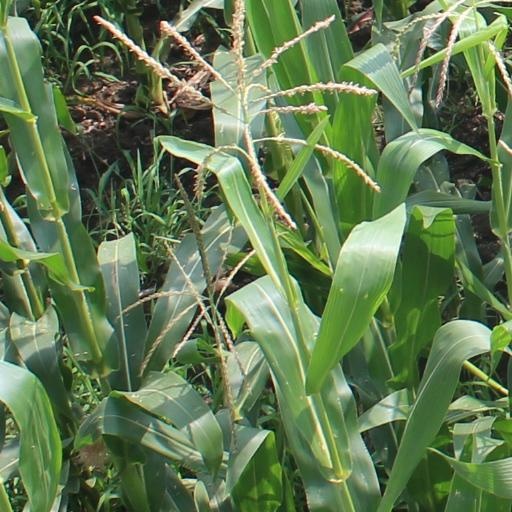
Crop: maize; corn